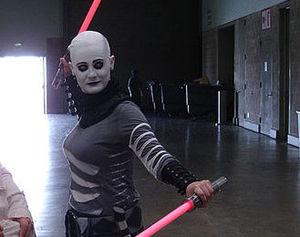
Asajj Ventress cropped
La liste des personnages encyclopédiques de Star Wars recense les noms et les biographies simplifiées des principaux personnages présentés dans des encyclopédies consacrées à l'ensemble de la saga cinématographique et entièrement ou en grande partie centrées sur la présentation des personnages comme les Dossiers Officiels Star Wars, Les Héros de la saga de Simon Beecroft, l’Ultimate Star Wars de Ryder Windham ou L'encyclopédie des personnages de Beecroft et Hidalgo. Les personnages non présentés dans ces encyclopédies, même s'ils sont considérés par certains comme importants, sont exclus du recensement.